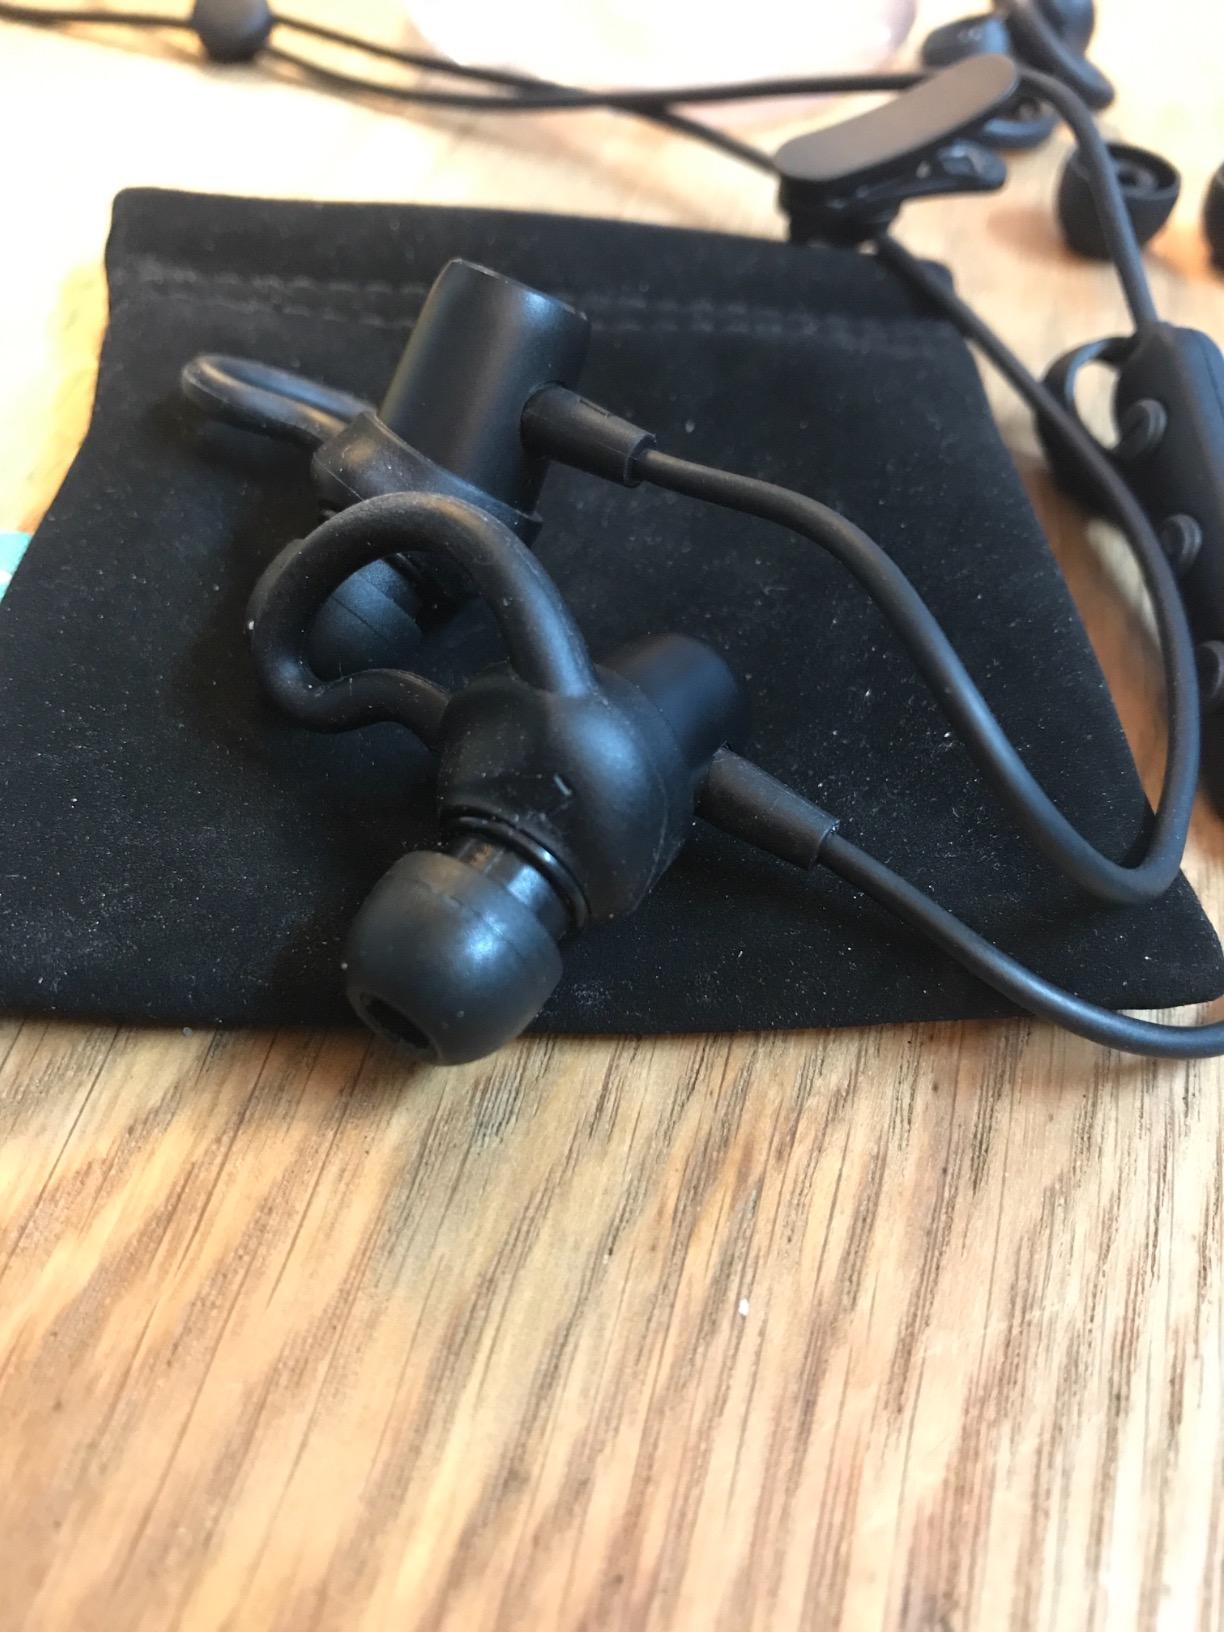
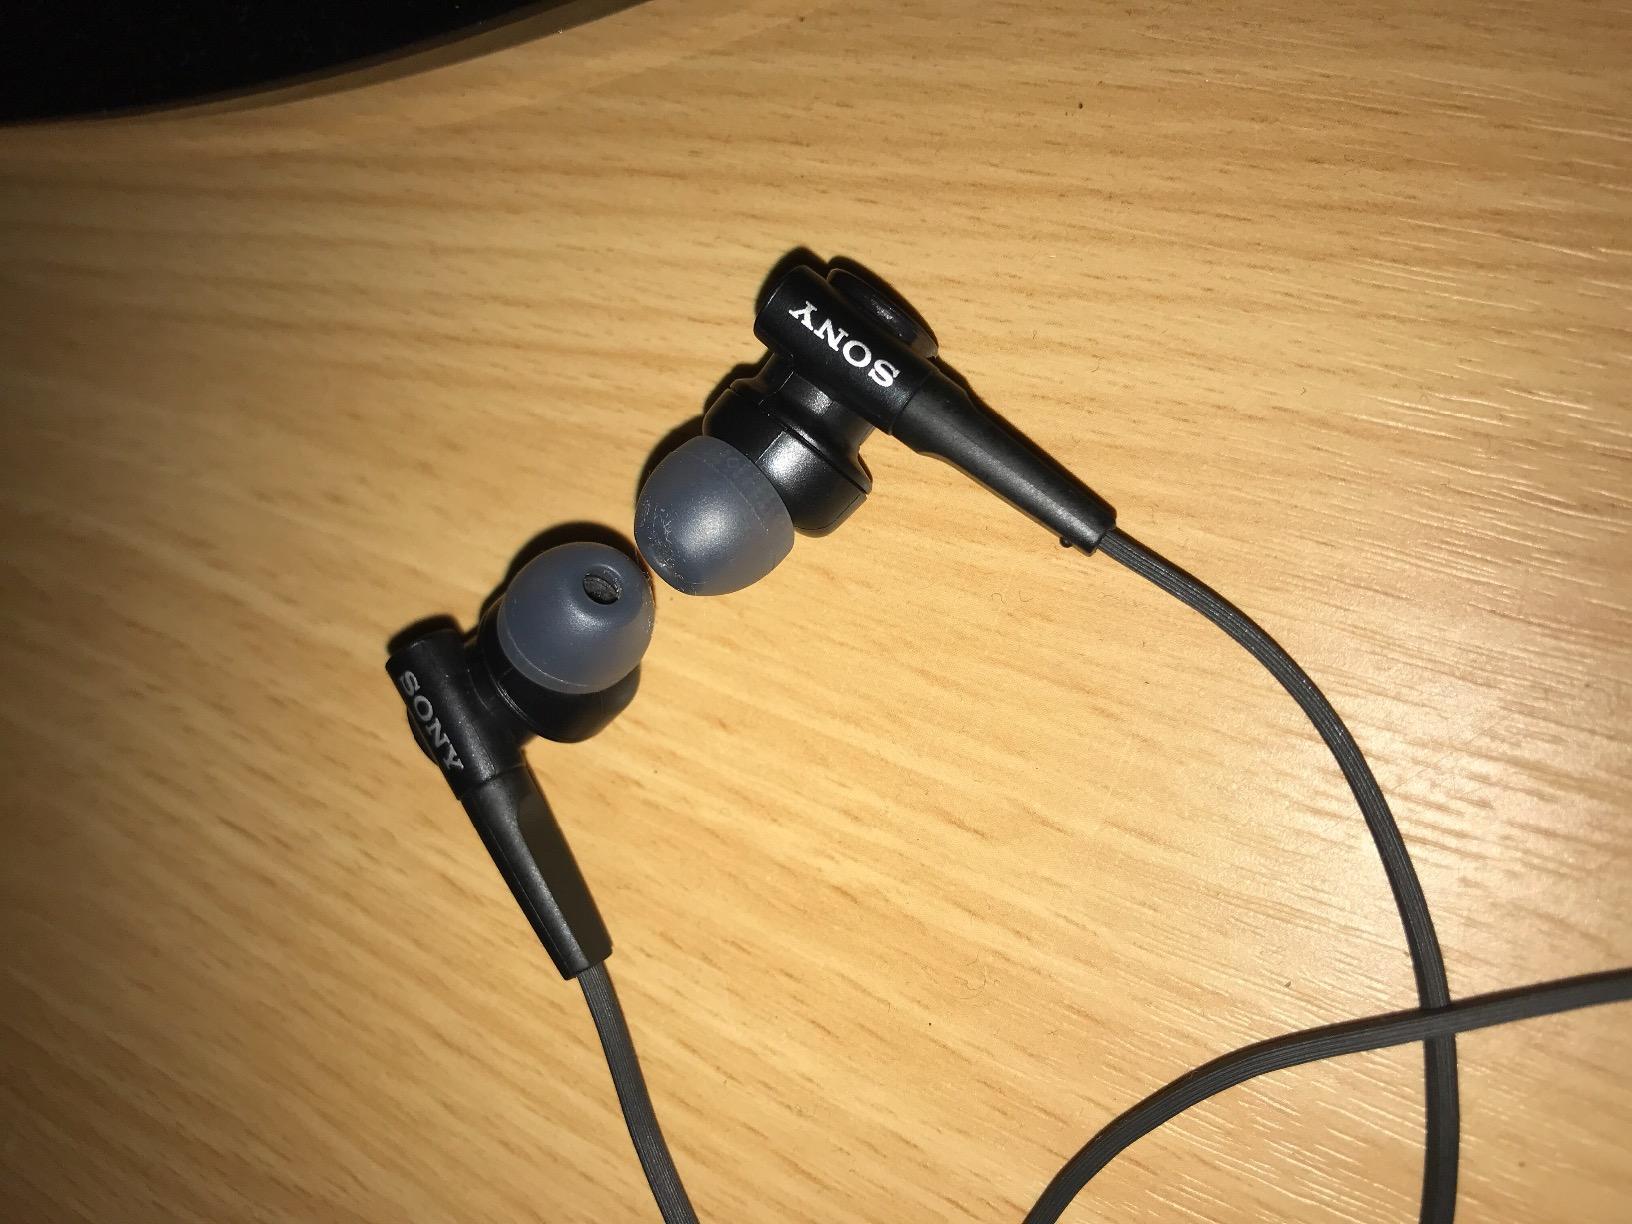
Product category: headphones
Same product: no